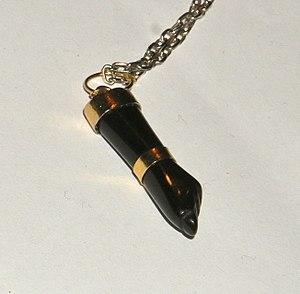
pendentif Figa recto
Le signe de la figue est un geste - pouce coincé entre deux doigts - utilisé pour conjurer le mauvais œil, insulter quelqu'un ou refuser une demande.